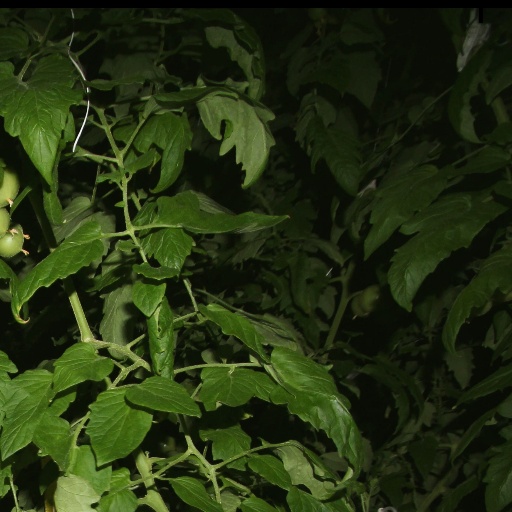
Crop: tomato